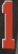
Number: 1